Griffith Mansion

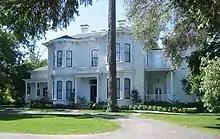
A picture of the Griffith Mansion

The Griffith Mansion is a historic residence which remains a private family home on in Yolo, California (previously known as Cacheville, outside of Woodland), built by Abram Griffith in 1886.